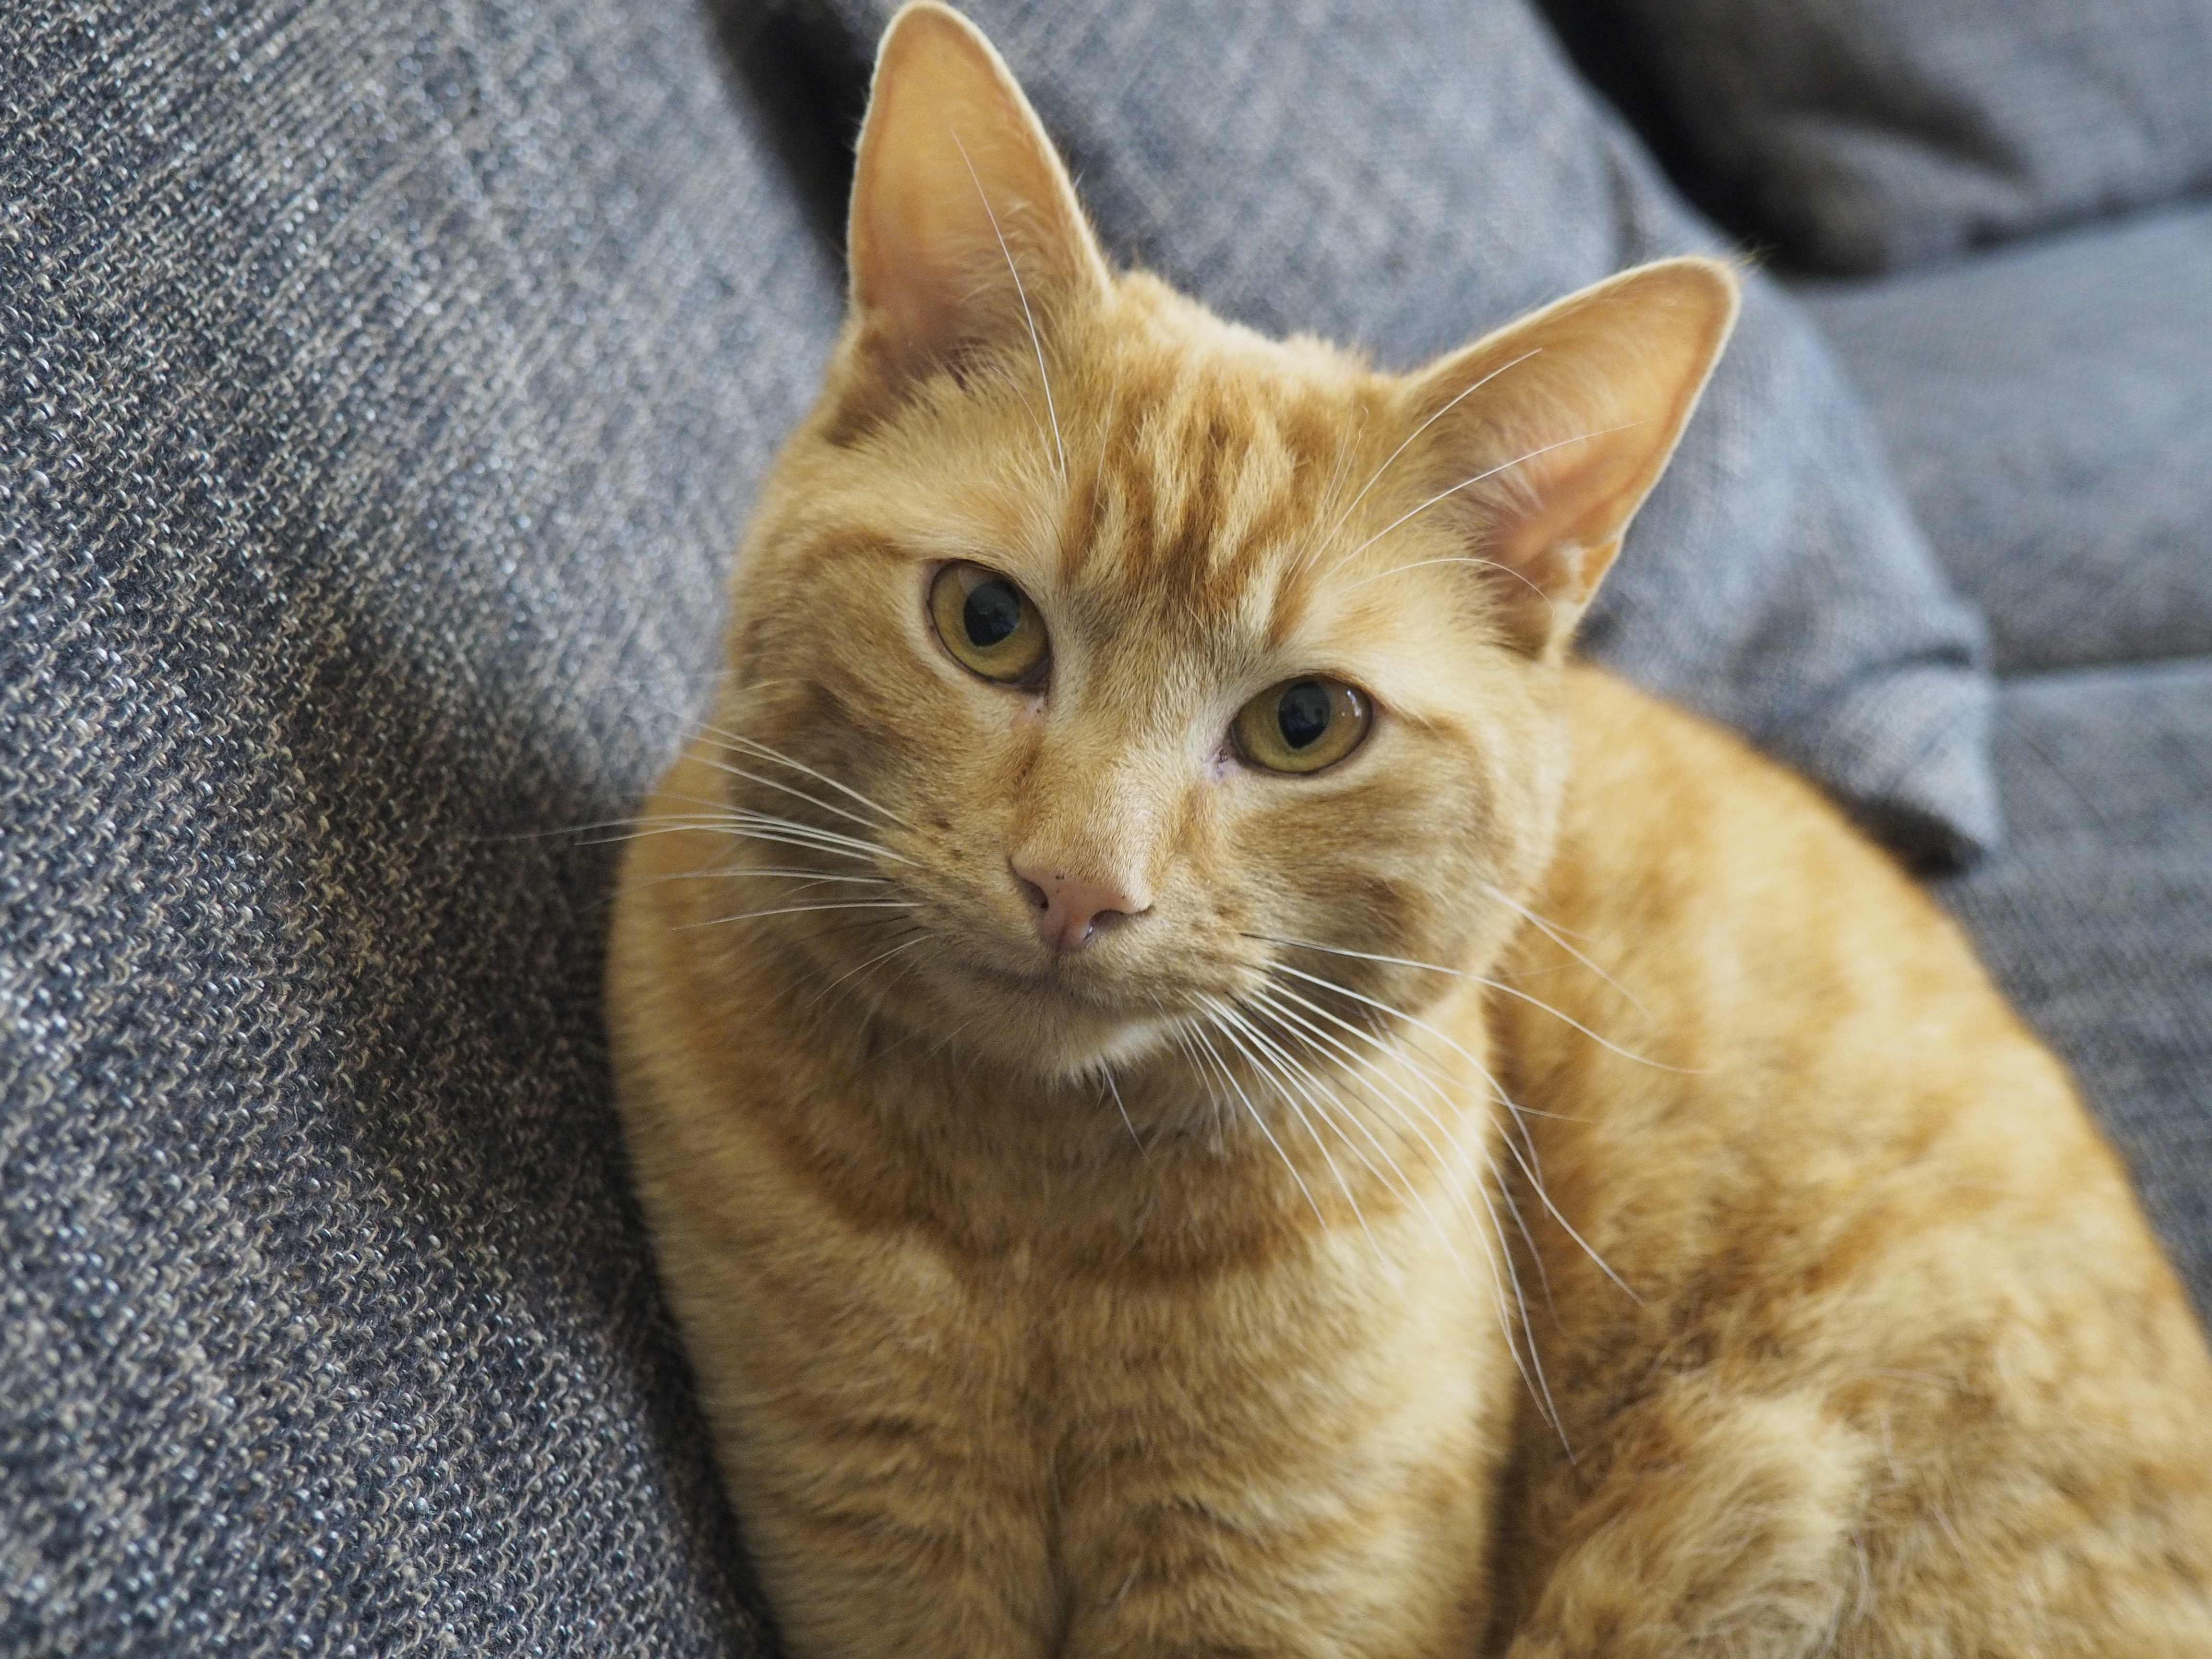
cat, mammal, vertebrate, whiskers, fauna, cat like mammal, small to medium sized cats, european shorthair, tabby cat, chausie, pixie bob, burmese, domestic short haired cat, abyssinian, ocicat, tonkinese, rusty spotted cat, toyger, carnivoran